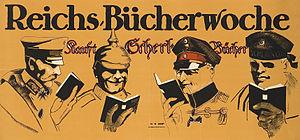
August Scherl, né le 24 juillet 1849 à Düsseldorf et décédé le 18 avril 1921 à Berlin, est un magnat allemand de la presse et de l'édition du début du XXᵉ siècle.